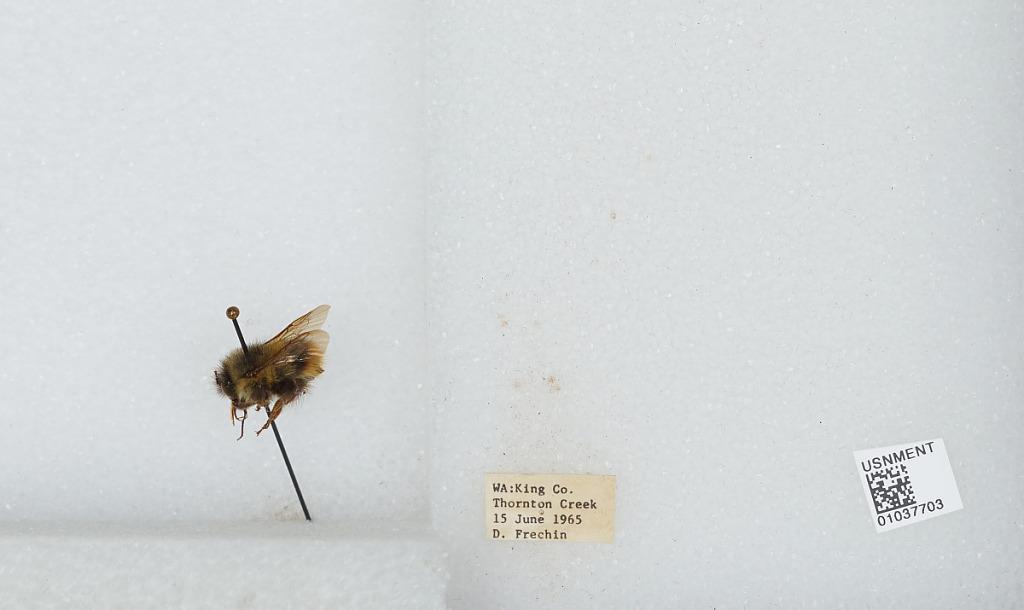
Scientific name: Bombus (Pyrobombus) mixtus Cresson
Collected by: D. Frechin
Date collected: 1965-6-15
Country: United States
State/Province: Washington
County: King
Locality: Thornton Creek
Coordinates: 47.7031, -122.309